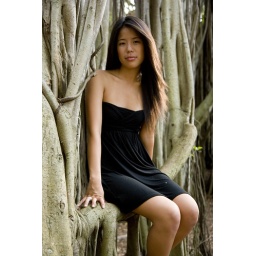
sitting in tree